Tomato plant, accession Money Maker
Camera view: tilt-top (135 deg); turntable rotation: 120 degrees
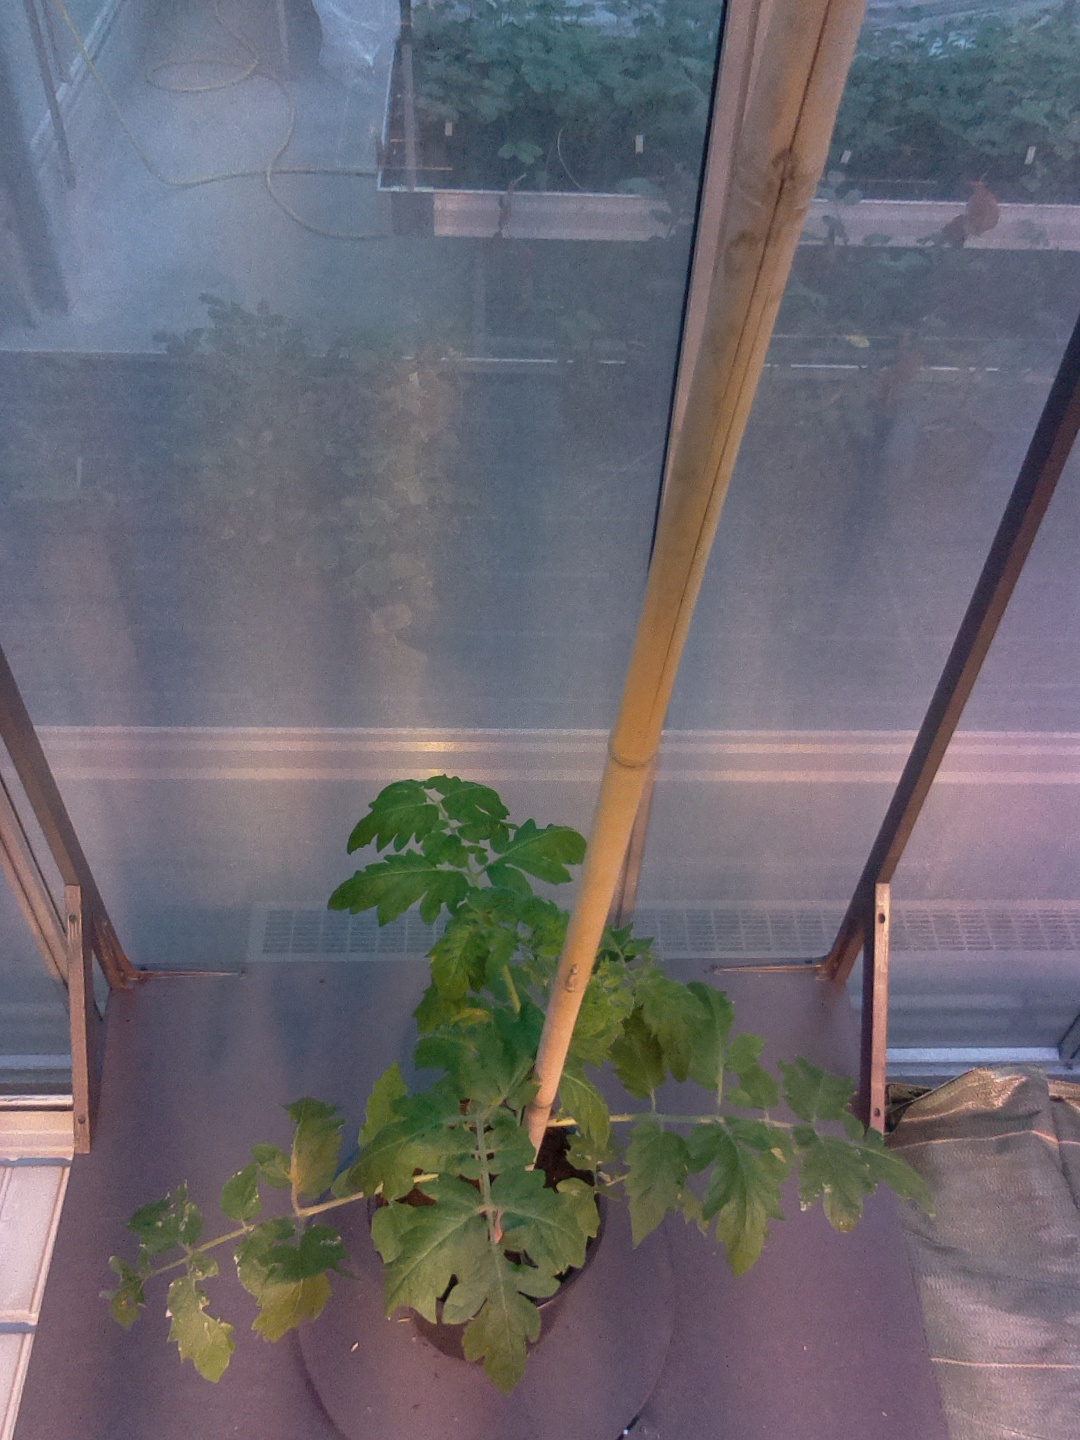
BBCH growth stage 14: 8 of true leaves visible